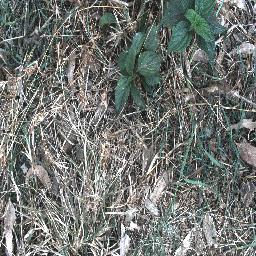
Label: lantana